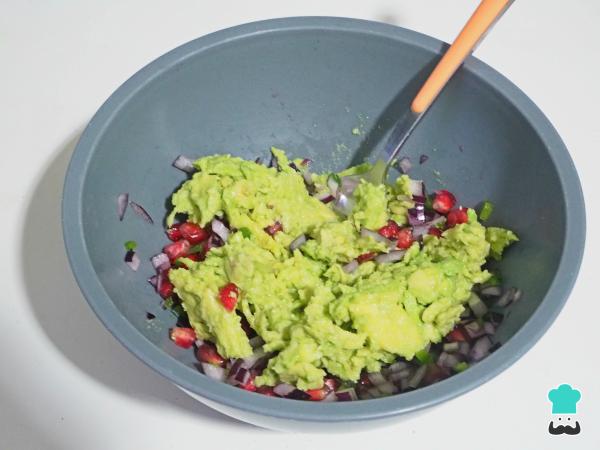
Incorporamos los aguacates machacados al bol anterior.